François Hollande

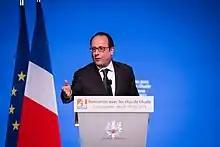
Hollande during a meeting in Carcassonne in May 2015

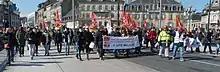
Demonstration against Hollande's labour reform in Belfort, 2016

Hollande was inaugurated on 15 May 2012, and shortly afterwards appointed Jean-Marc Ayrault to be his Prime Minister. He was the first Socialist Party president since François Mitterrand left office in 1995. The President of the French Republic is one of the two joint heads of state of the Principality of Andorra. Hollande hosted a visit from Antoni Martí, head of the government, and Vicenç Mateu Zamora, leader of the parliament.